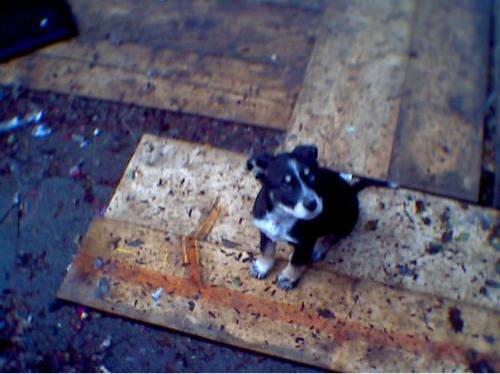
Label: dog